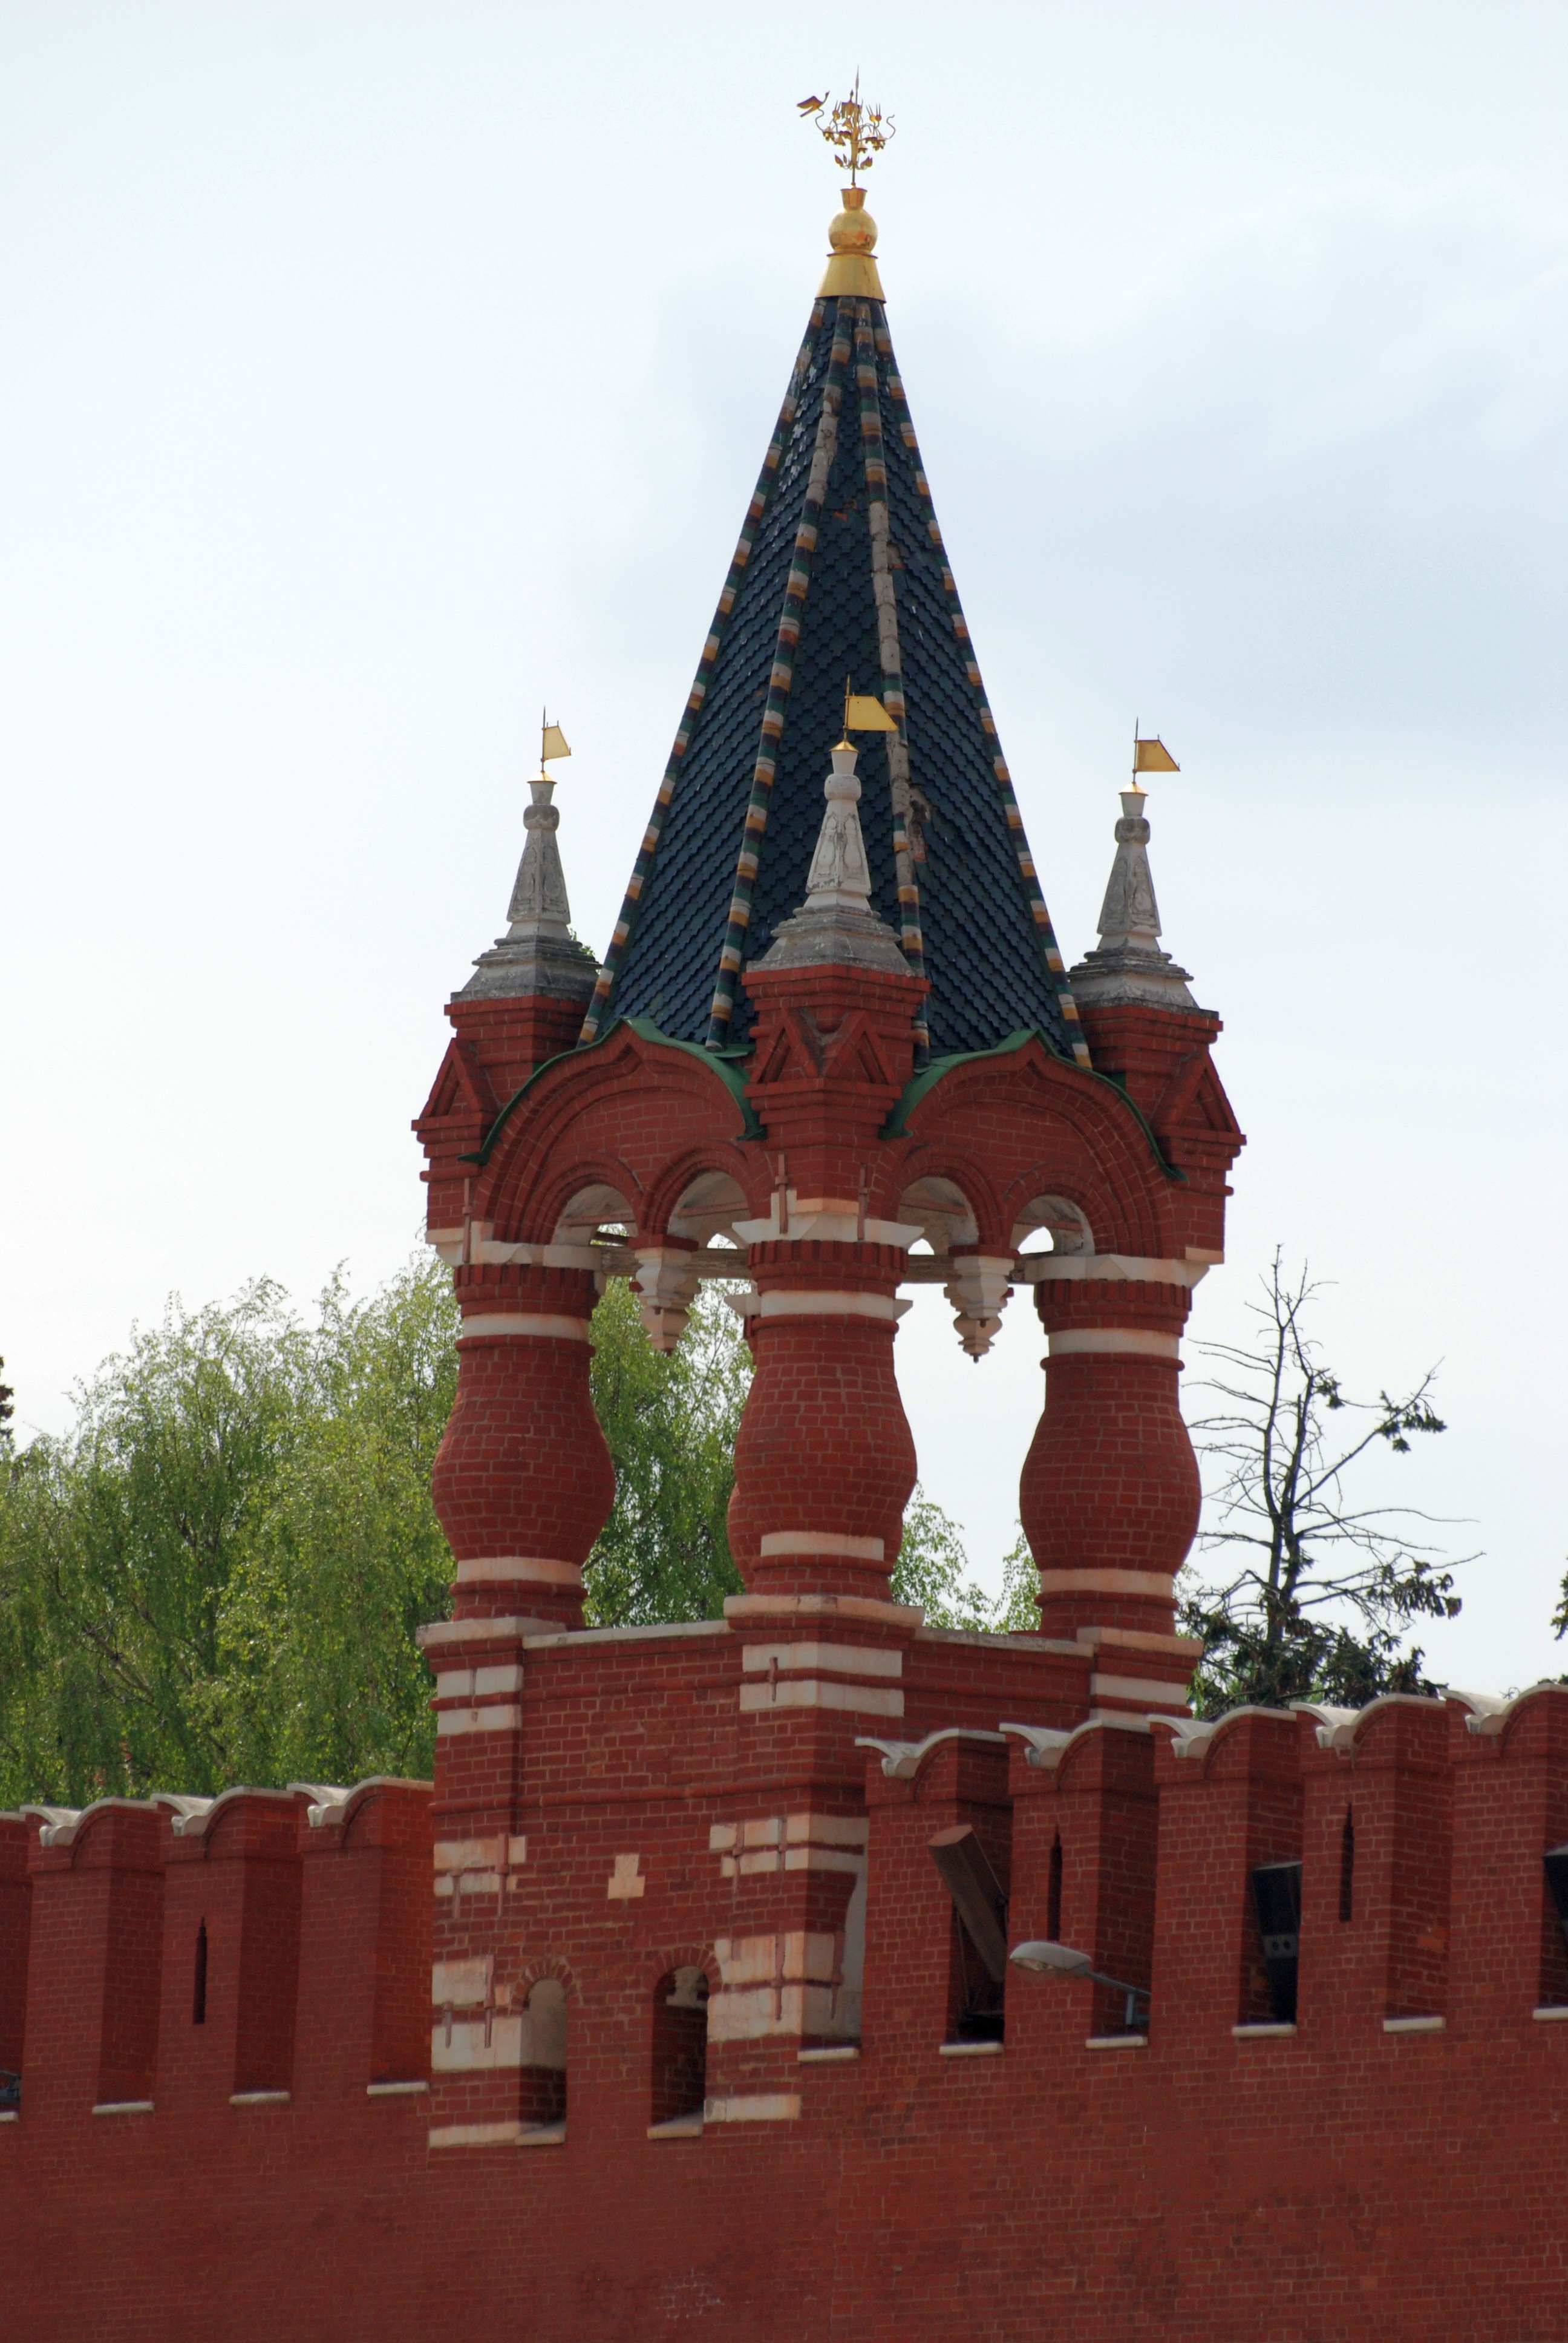
building, city, cityscape, tower, landmark, nikon, place of worship, temple, spire, steeple, moscow, russia, d80, cityscapes, moskau, wat, nikond80, moscou, hccity, historic site